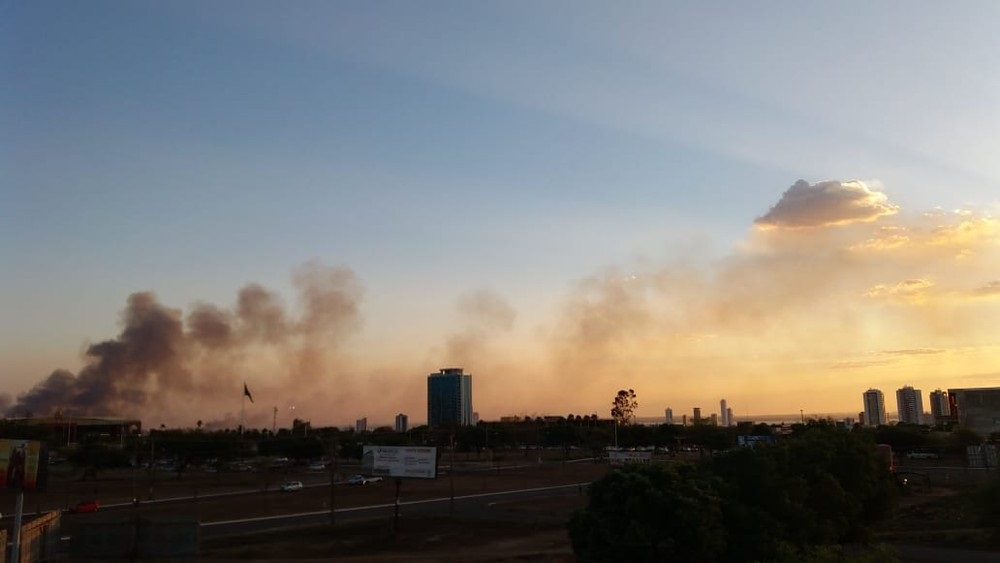
Fire: no
Smoke: yes